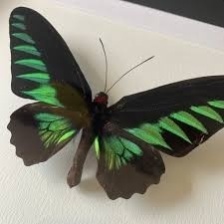
Species: BROOKES BIRDWING